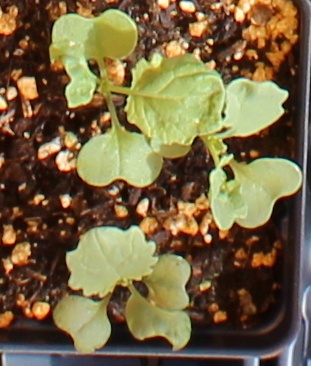
Label: Canola